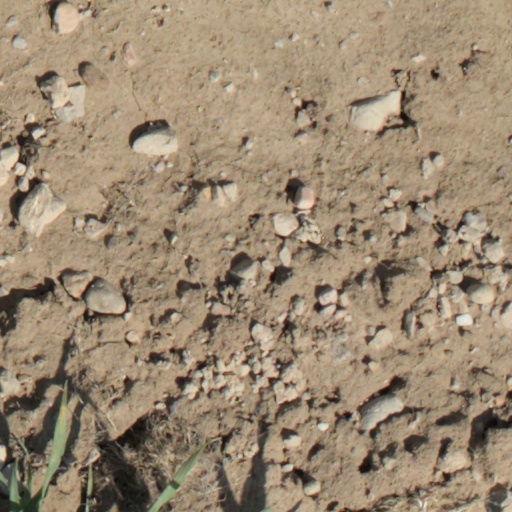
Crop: wheat